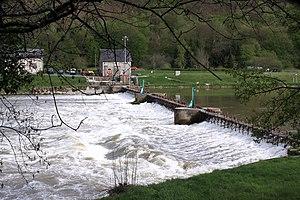
Barrage à aiguilles de Fépin, remplacé en 2016 par un nouveau type équipé de bouchures gonflables à l’eau composées d’une enveloppe de type élastomère renforcé. VOIR
Fépin est une commune française située dans le département des Ardennes, en région Grand Est.